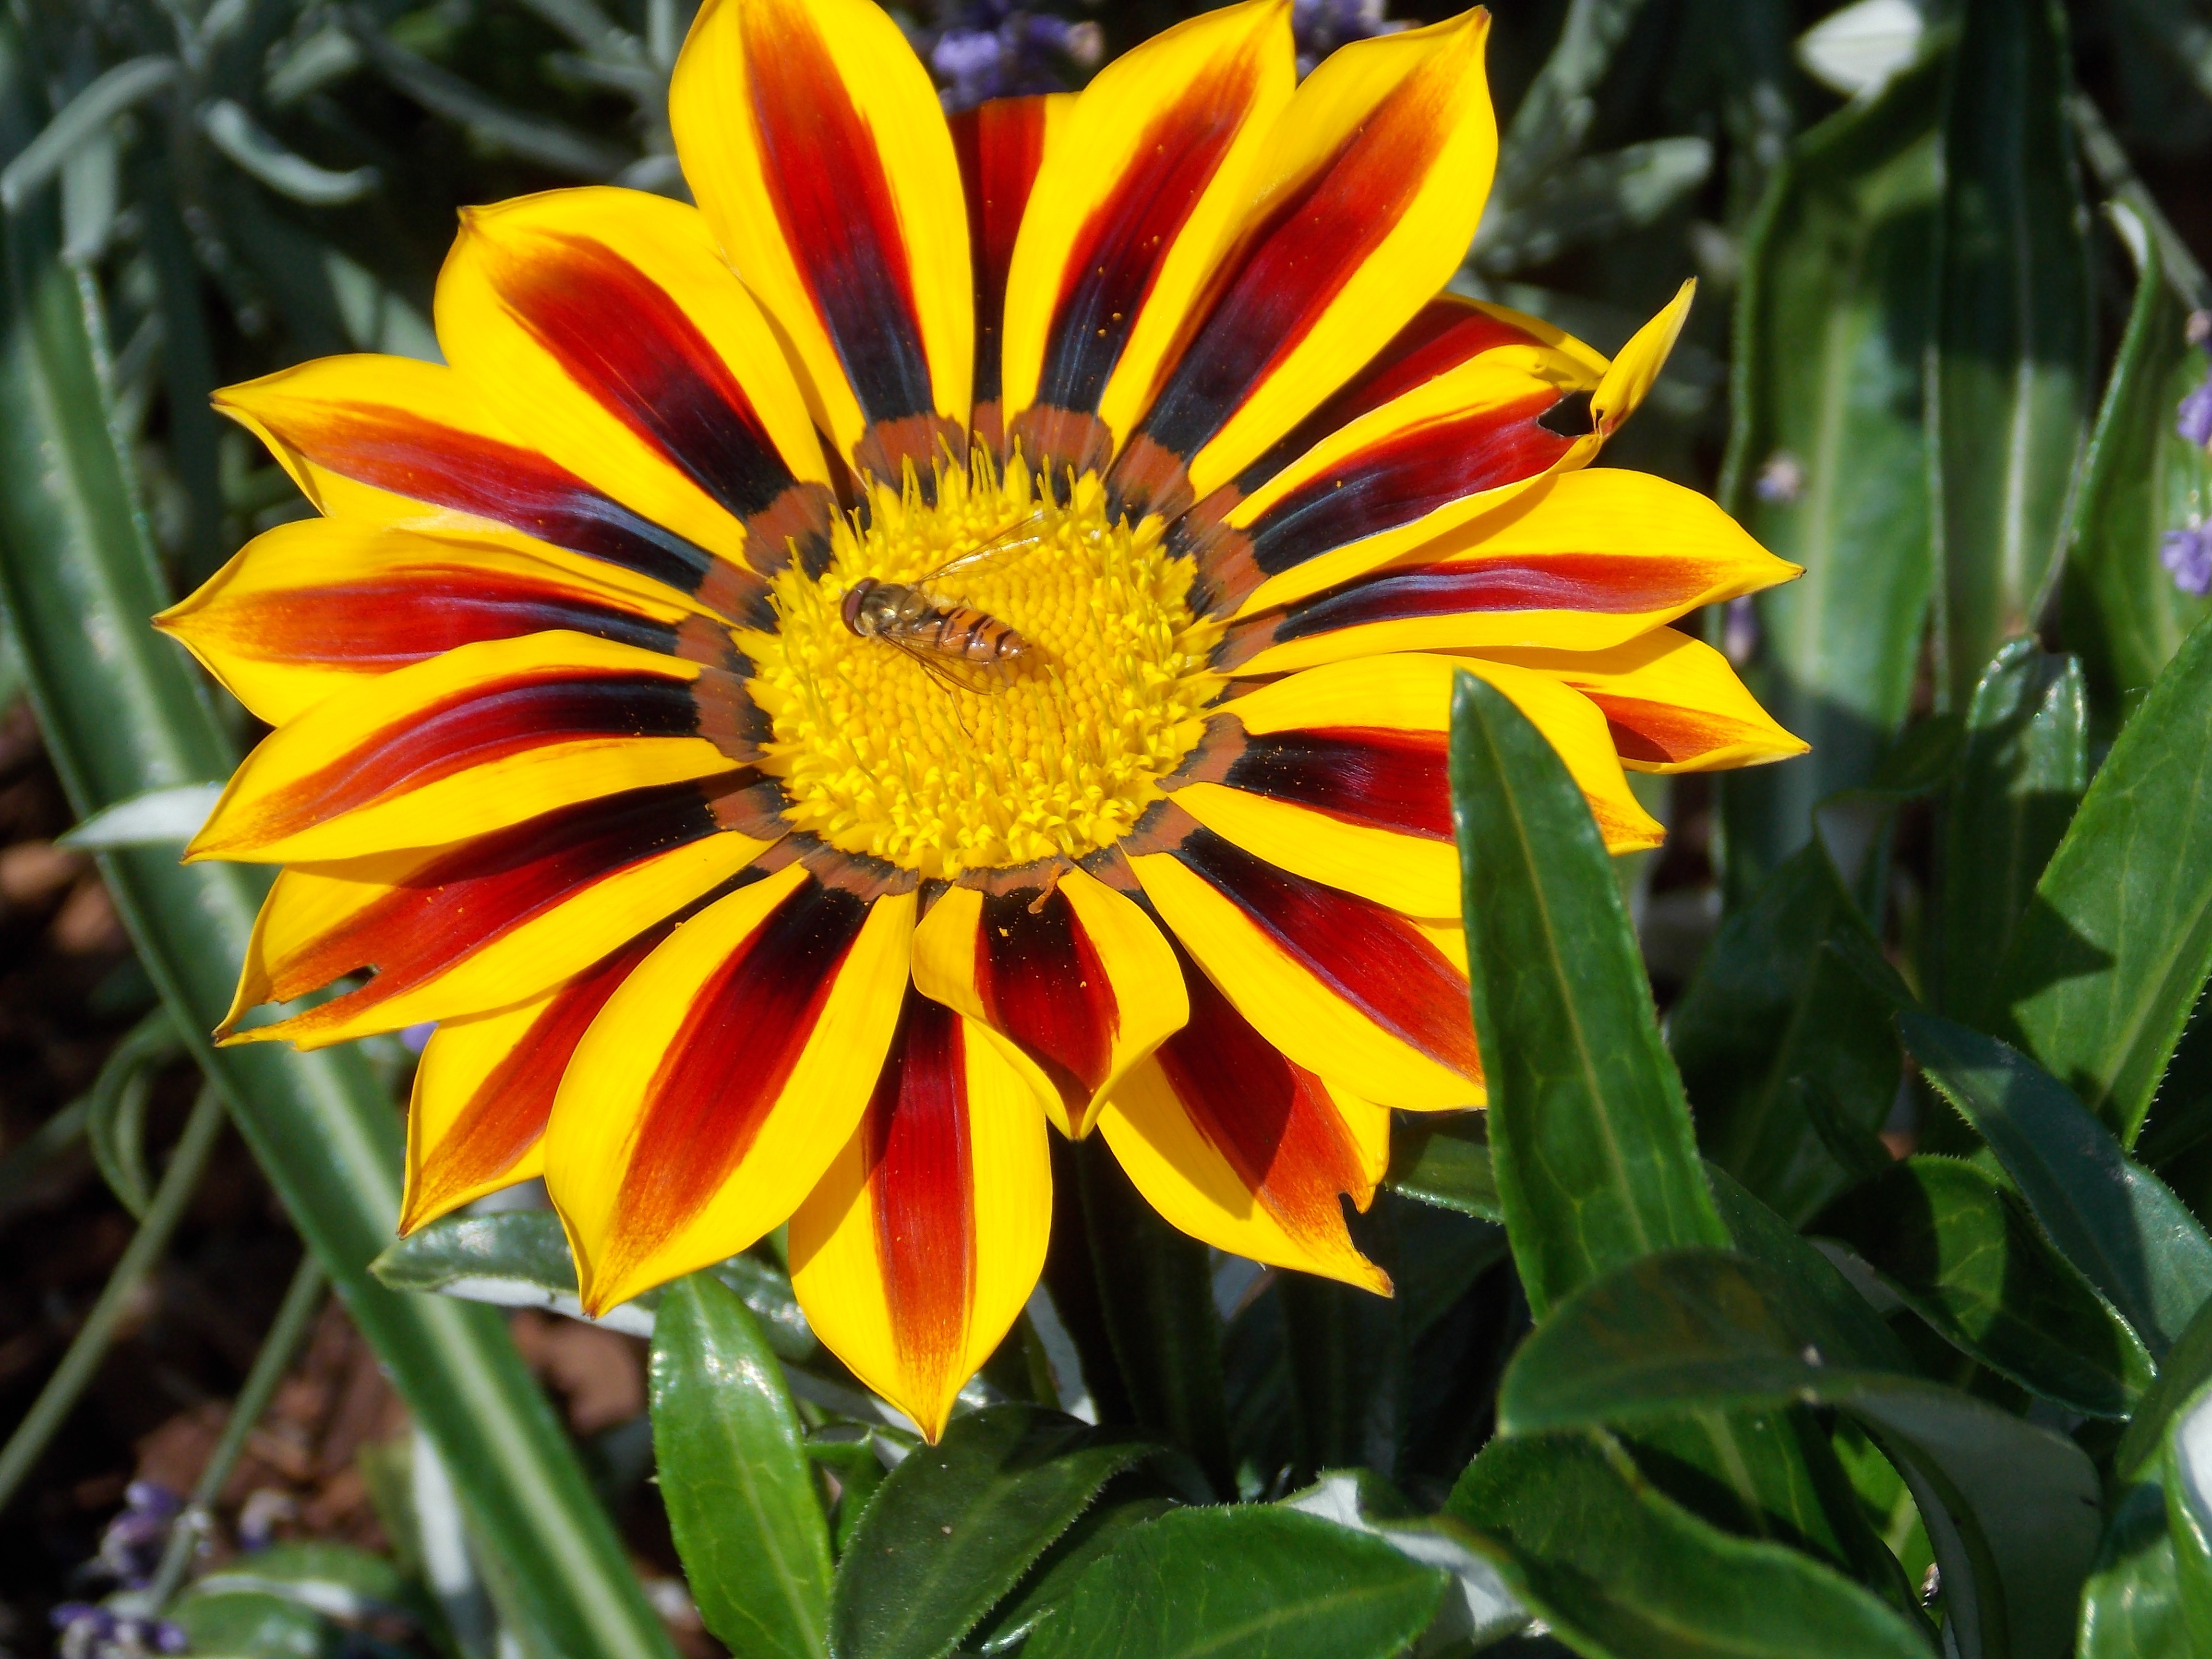
nature, plant, flower, petal, summer, insect, botany, yellow, flora, wildflower, hoverfly, macro photography, flowering plant, daisy family, plant stem, land plant